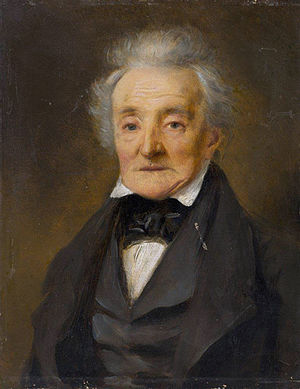
Wilhelm Friedrich Ernst Bach
Wilhelm Friedrich Ernst Bach var en tysk komponist i musikerfamilien Bach.